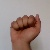
The image shows a hand gesture representing the letter 'A' in Indian Sign Language.